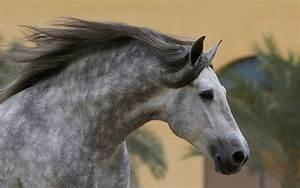
horse